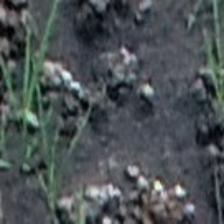
Label: clustered